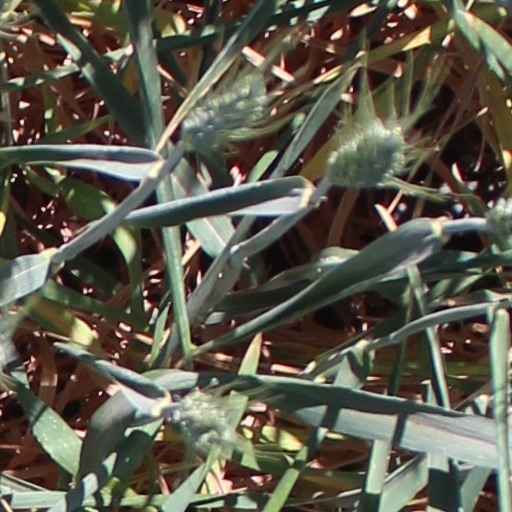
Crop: wheat